Upaasna

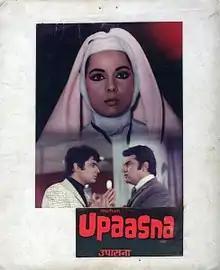

Upaasna (transl. Devotion) is a 1971 Bollywood drama film directed by Mohan. The film stars Sanjay Khan, Mumtaz and Feroz Khan. The film has a very melodious song "Aao Tumhe Main Pyaar Sikha Du, Sikhla Do Na". Other songs are "Darpan Ko Dekha" and "Meri Jawani Pyaar Ko Tarse".